Criorhina floccosa

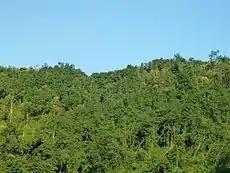
Habitat.Italy

Arboreal, but descends to visit flowers of white umbellifers, "Cornus sanguinea", "Crataegus", "Photinia", "Prunus spinosa", "Ribes alpina", "Rubus idaeus", "Sorbus aucuparia", "Sorbus aria". The flight period is from the beginning of April to the beginning of July.